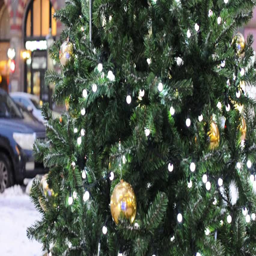
christmas tree on the street